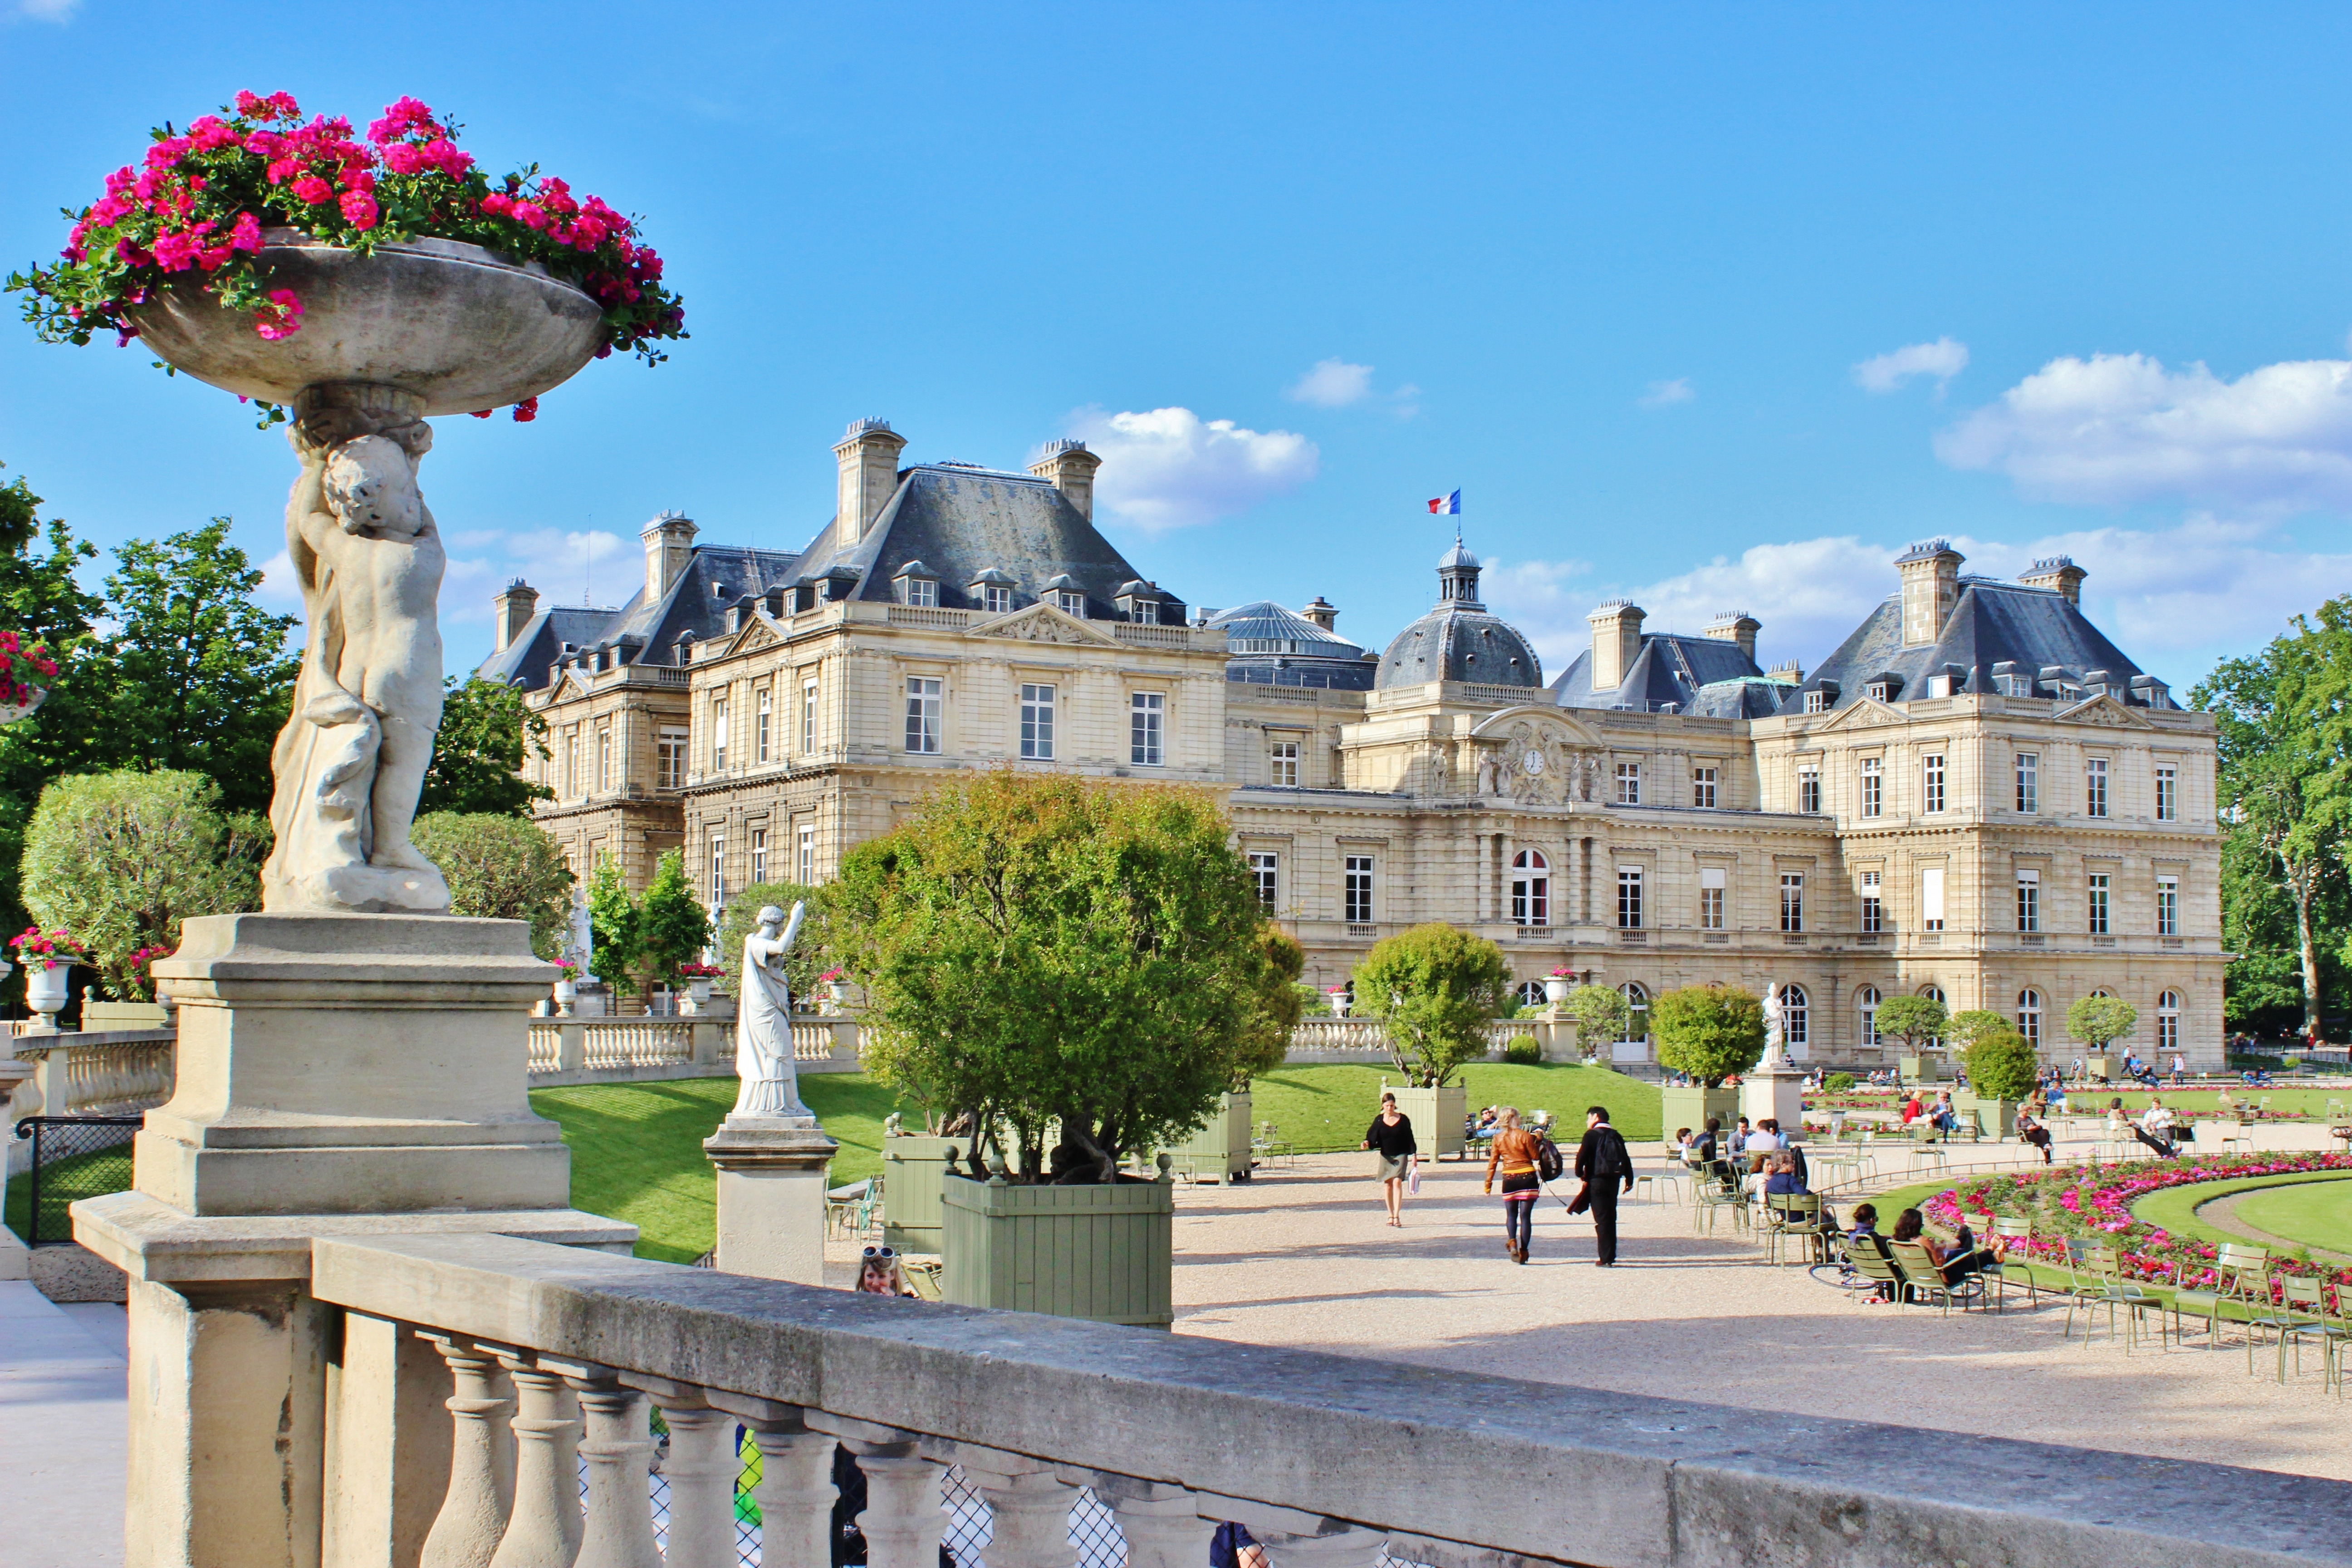
cloud, architecture, sky, white, town, chateau, palace, paris, cityscape, vacation, travel, france, statue, plaza, park, landmark, historic, garden, tourism, waterway, sculpture, clouds, decorative, fountain, beautiful, town square, pretty, historical, luxembourg, estate, water feature, destinations, jardin du